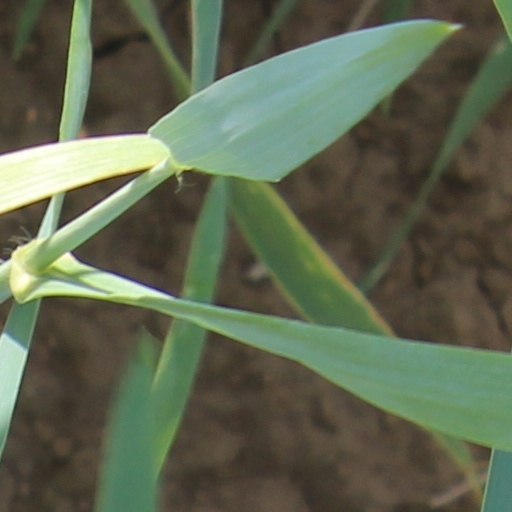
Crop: wheat